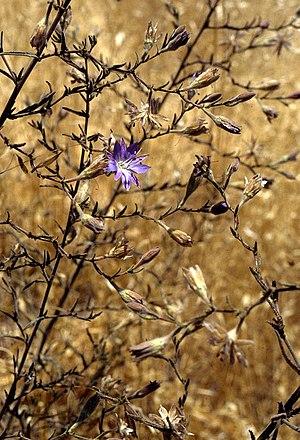
Malesherbiaceae, une petite famille des plantes dicotylédones. Elle comprend un seul genre: Malesherbia.
Malesherbia est un genre de plantes dicotylédones. Traditionnellement il est le seul genre de la famille des Malesherbiaceae, mais la classification APG II l'assigne, optionnellement, à la famille Passifloraceae